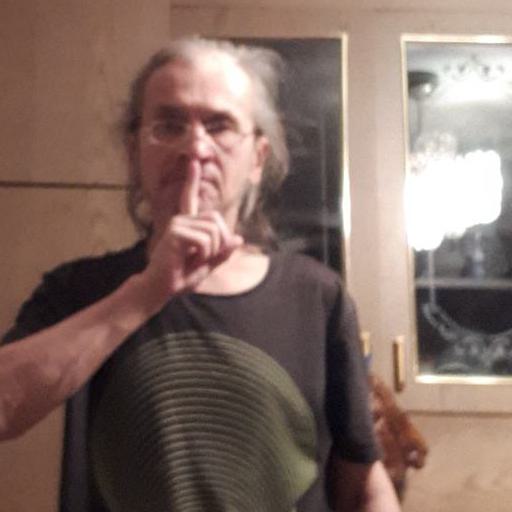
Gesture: mute